Liberals (Sweden)

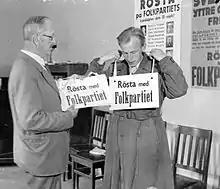
People's Party election workers, 1940 election

Historically the party's official ideology was social liberalism. Since 2018 the party has been defined as economically liberal and conservative-liberal.